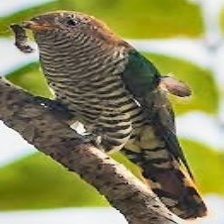
Species: AFRICAN EMERALD CUCKOO
Scientific name: CHRYSOCOCCYX CUPREUS